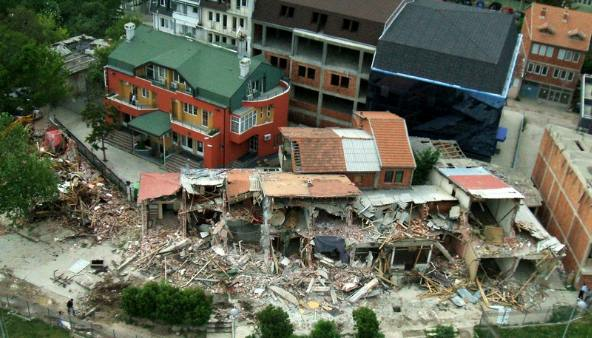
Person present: No